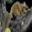
Label: squirrel